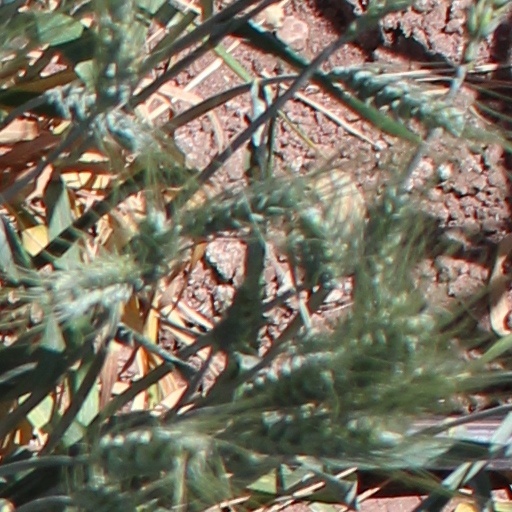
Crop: wheat